Stockport railway station

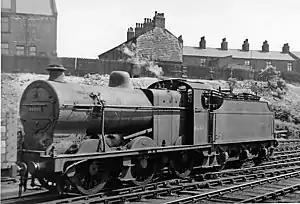
44444 shunting just south of the station in 1950

The Manchester and Birmingham Railway (M&BR) opened in stages from Manchester and reached Stockport in 1840. The line ran from a temporary station in Manchester to another in Stockport at the north end of the uncompleted Stockport Viaduct. The temporary station, which was later renamed Heaton Norris, was Stockport's only station for more than two years. After the viaduct was completed, the M&BR built a station at its southern end as an experiment. The decision was prompted by complaints that the first station was a long way from the industrial parts of town and even farther from the residential districts on the south side. The second station opened on 15 February 1843 as Edgeley. By 1844, it was the town's principal station. Heaton Norris, at the north end of the viaduct, closed in 1959.